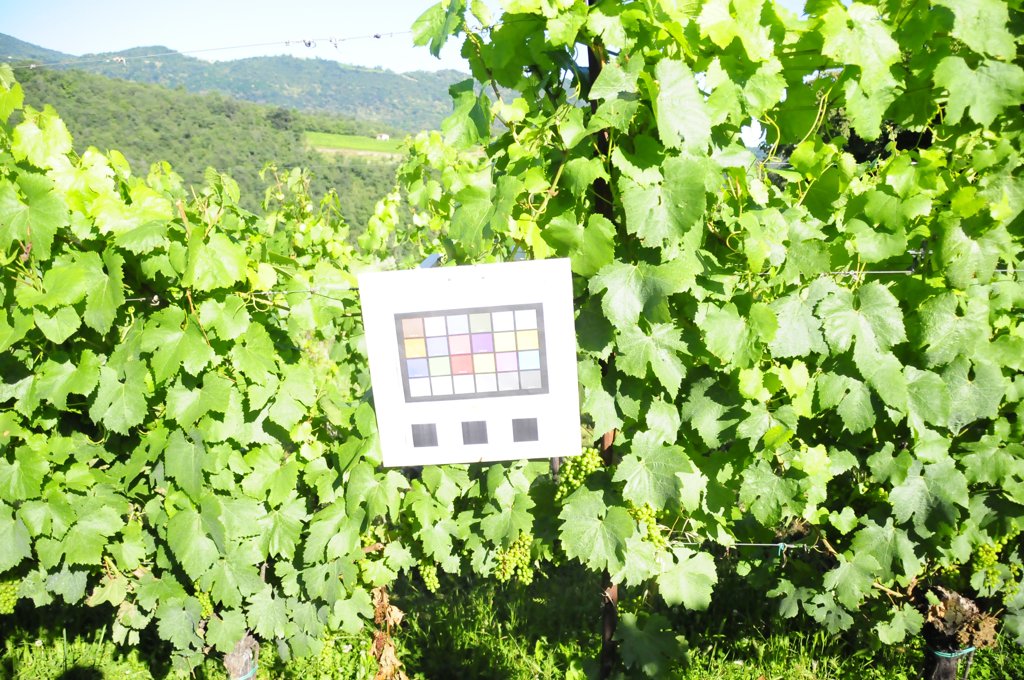
Berries visible: 317
Grape clusters: 10